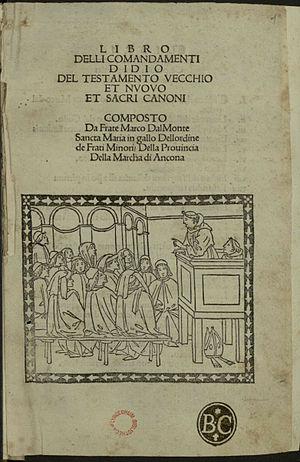
Marc de Montegallo ou Marc del Monte Santa Maria, né à Montegallo en 1425 et mort à Vicence le 19 mars 1496, est un franciscain observant, fondateur de plusieurs monts de piété dans les Marches et Vicence, proclamé bienheureux par l'Église catholique.